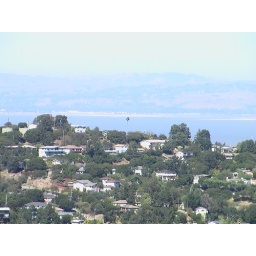
The lone palm tree on top of a hill in San Carlos. I must find this tree.